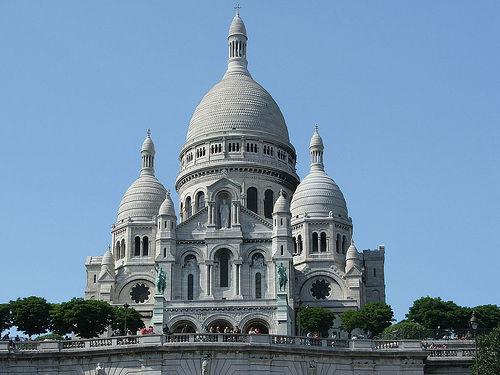
Weather: sun or clear